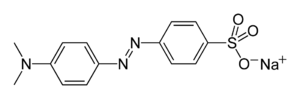
Methylorange
Methylorange strukturformel.
Methylorange er en pH-indikator, som har et omslagspunkt ved pH-værdien 3,3-4,4. Dette er en svag syre, som benyttes til at finde ækvivalenspunktet.